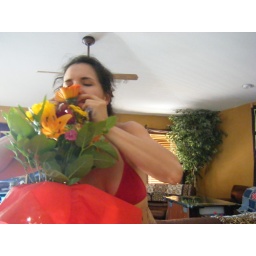
12 44 pm Sarah Madden smelling flowers in dudes house in AZ